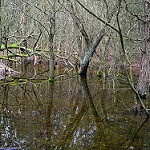
Label: forest